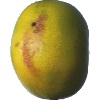
Label: Pomelo Sweetie 1